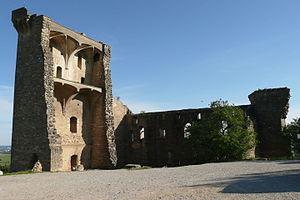
Château à Châteauneuf-du-Pape.
Le château de Châteauneuf-du-Pape, dans le Vaucluse, domine le village et son vignoble, depuis près de 800 ans. Son lien avec la Papauté d'Avignon a fortement marqué Châteauneuf-du-Pape, et la viticulture de la région.